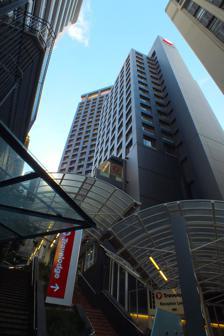
Building: Plimmer Towers
Country: New Zealand
Year built: 1977
Office & hotel in Wellington, New Zealand Plimmer Towers General information Type Office & hotel Architectural style Late Modern Location Plimmer Steps , Wellington , New Zealand Coordinates 41°17′9″S 174°46′30″E / 41.28583°S 174.77500°E / -41.28583; 174.77500 Current tenants Brother NZ , Travelodge Completed 1977 Owner Eureka Funds Management , Toga Group Height 84 metres (276 ft) Technical details Floor count 31 Design and construction Main contractor Williams Construction Plimmer Towers is a high-rise office, hotel and car park complex in central Wellington, New Zealand, named after John Plimmer , active in business and politics during Wellington's early years. The office building is 84m high and has 31 storeys. It was the tallest building in New Zealand until Auckland's Quay Tower opened in 1981. History Diners at 'Windows on Wellington' restaurant in 1981 Plimmer Towers is located at the corner of Boulcott Street and Gilmer Terrace, and can also be accessed from Lambton Quay via Plimmer Steps. The complex was originally developed by construction tycoon Arthur Williams and known as the Williams Centre. The multi-level car parking building was completed in 1963, followed by the office building which opened in 1973 as the Williams Centre and is now called Plimmer Towers. It is built of reinforced concrete with pre-stressed concrete beams. Plimmer Towers was New Zealand's tallest building until Quay Tower opened in Auckland in 1981, and was Wellington's tallest building until 1984, when the nearby BNZ Centre opened. It featured a penthouse restaurant on the 31st floor called 'Windows on Wellington' which offered a piano bar and excellent views across the city. Windows on Wellington closed, and the restaurant reopened as '31' in July 1985. A second tower, the Plimmer Towers Hotel, was completed in 1986. When built it contained 96 serviced apartments but the layout was later modified and the building became a hotel with 132 guest rooms. This building consists of 13 storeys built on top of a six-storey building completed in 1976 after the first tower was built.  The original six-storey building had been constructed with future expansion in mind, so had foundations that could cope with the additional floors. Williams sold the complex to Smart Group NZ in 1986, which was then severely affected by the 1987 sharemarket crash . The complex was later purchased by the Singapore-based Grand Central Group in 1993, by which time it was renamed the Plimmer City Centre, with the hotel section rebranded as a Copthorne hotel. In 2010, the complex was refurbished and repainted by its then owners, Australian-based Eureka Funds Management and the Toga Group. Hotel naming rights were passed on to the Travelodge group. In 2015, Plimmer Tower was sold by its Australian owners to a Singaporean private investor. The freehold 34-level tower and car park was sold on behalf of Australian owners Toga NZ No 1 Ltd and Core 3B Plimmer Complex. The tower is believed to have sold for about $24m and the adjoining 642-bay parking building has been sold separately for about $16m to Penrith Holdings, a company operated by local property investor and developer Paul Benjamin. The sale did not include the Travelodge Hotel, which is part of the complex. The building is constructed on a sloping hillside, so the Lambton Quay side of the office building is 106m above street level rather than the 84m on the other side of the tower. In 2022 the Travelodge was advertised for sale. See also List of tallest structures in New Zealand References